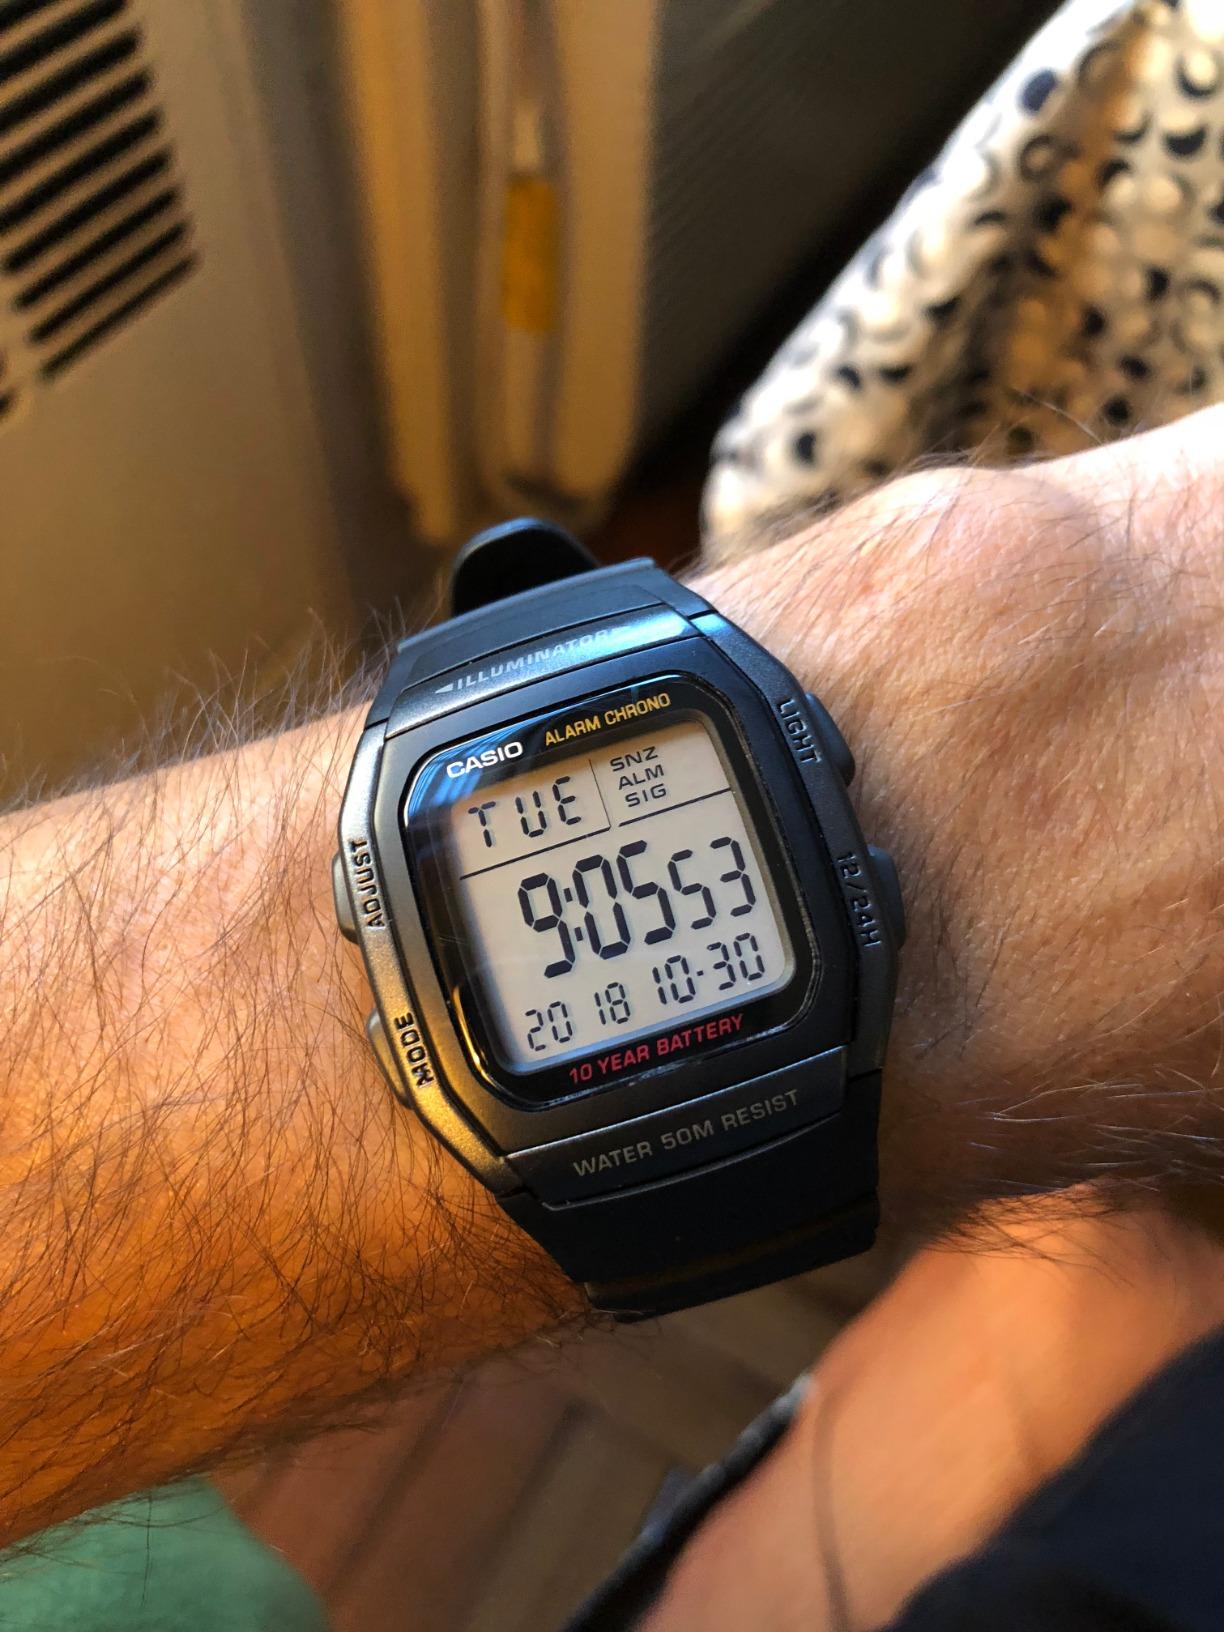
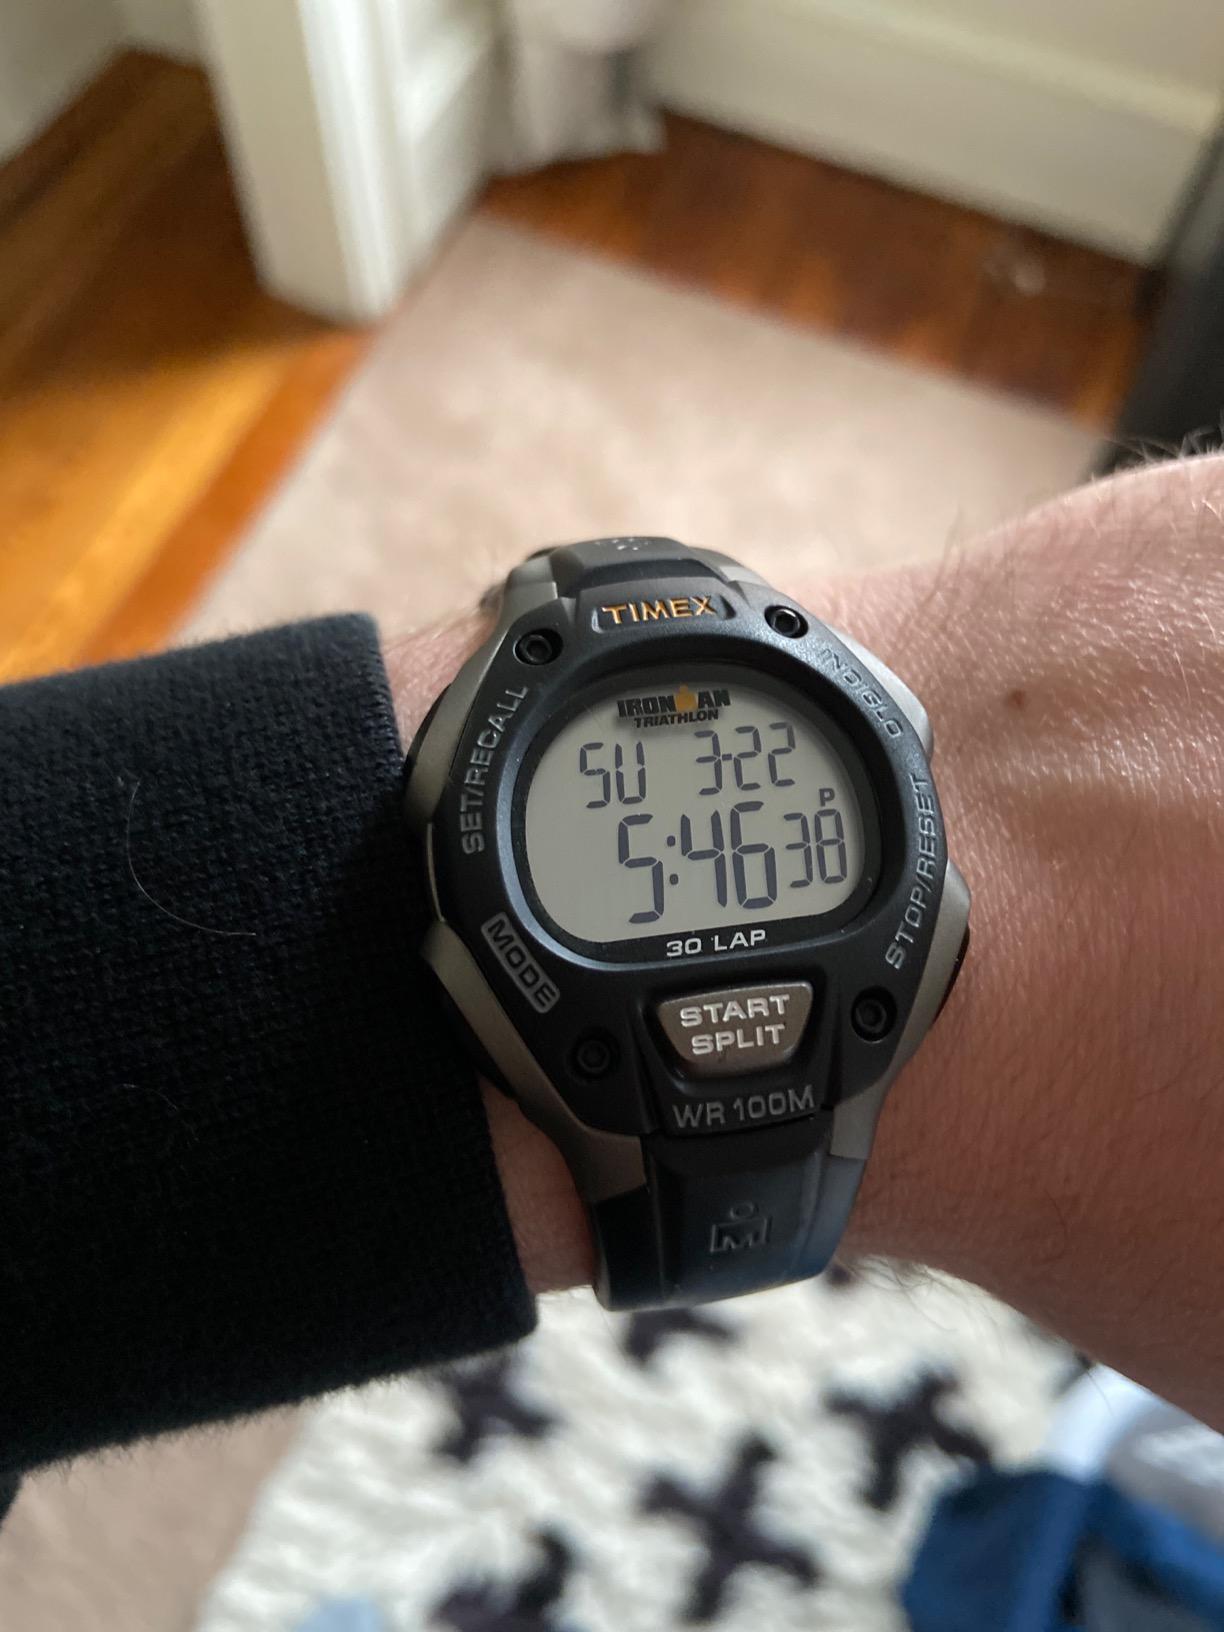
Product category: accessories_watch
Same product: no